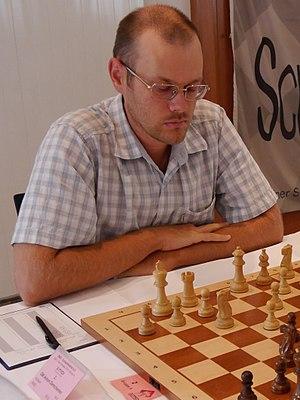
Anton Demtchenko est un joueur d'échecs russe né le 20 août 1987 à Novossibirsk.